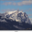
Label: mountain